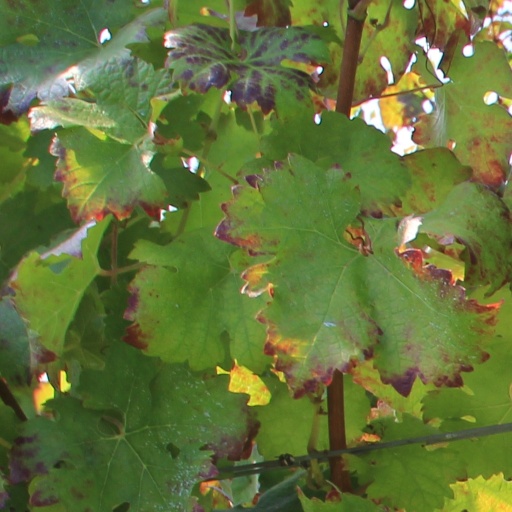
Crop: grape